Patta Sisodia

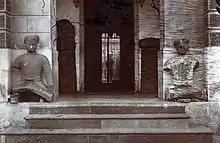
Statues of Jaimal and Patta at the gates of the Red Fort, Delhi

Patta Sisodia or Rawat Patta Chundawat was one of the principal servants of Udai Singh II and ruler of jagir of Kailwa. He participated in the Siege of Chittorgarh. He was one of the commanders of Chittorgarh Fort during the Siege of Chittogarh. Jauhar was committed in his', Aissar Das Chohan's and Sahib Khan's house after the death of Jaimal Rathore, the governor of the fort.